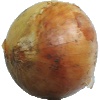
Label: white_onion